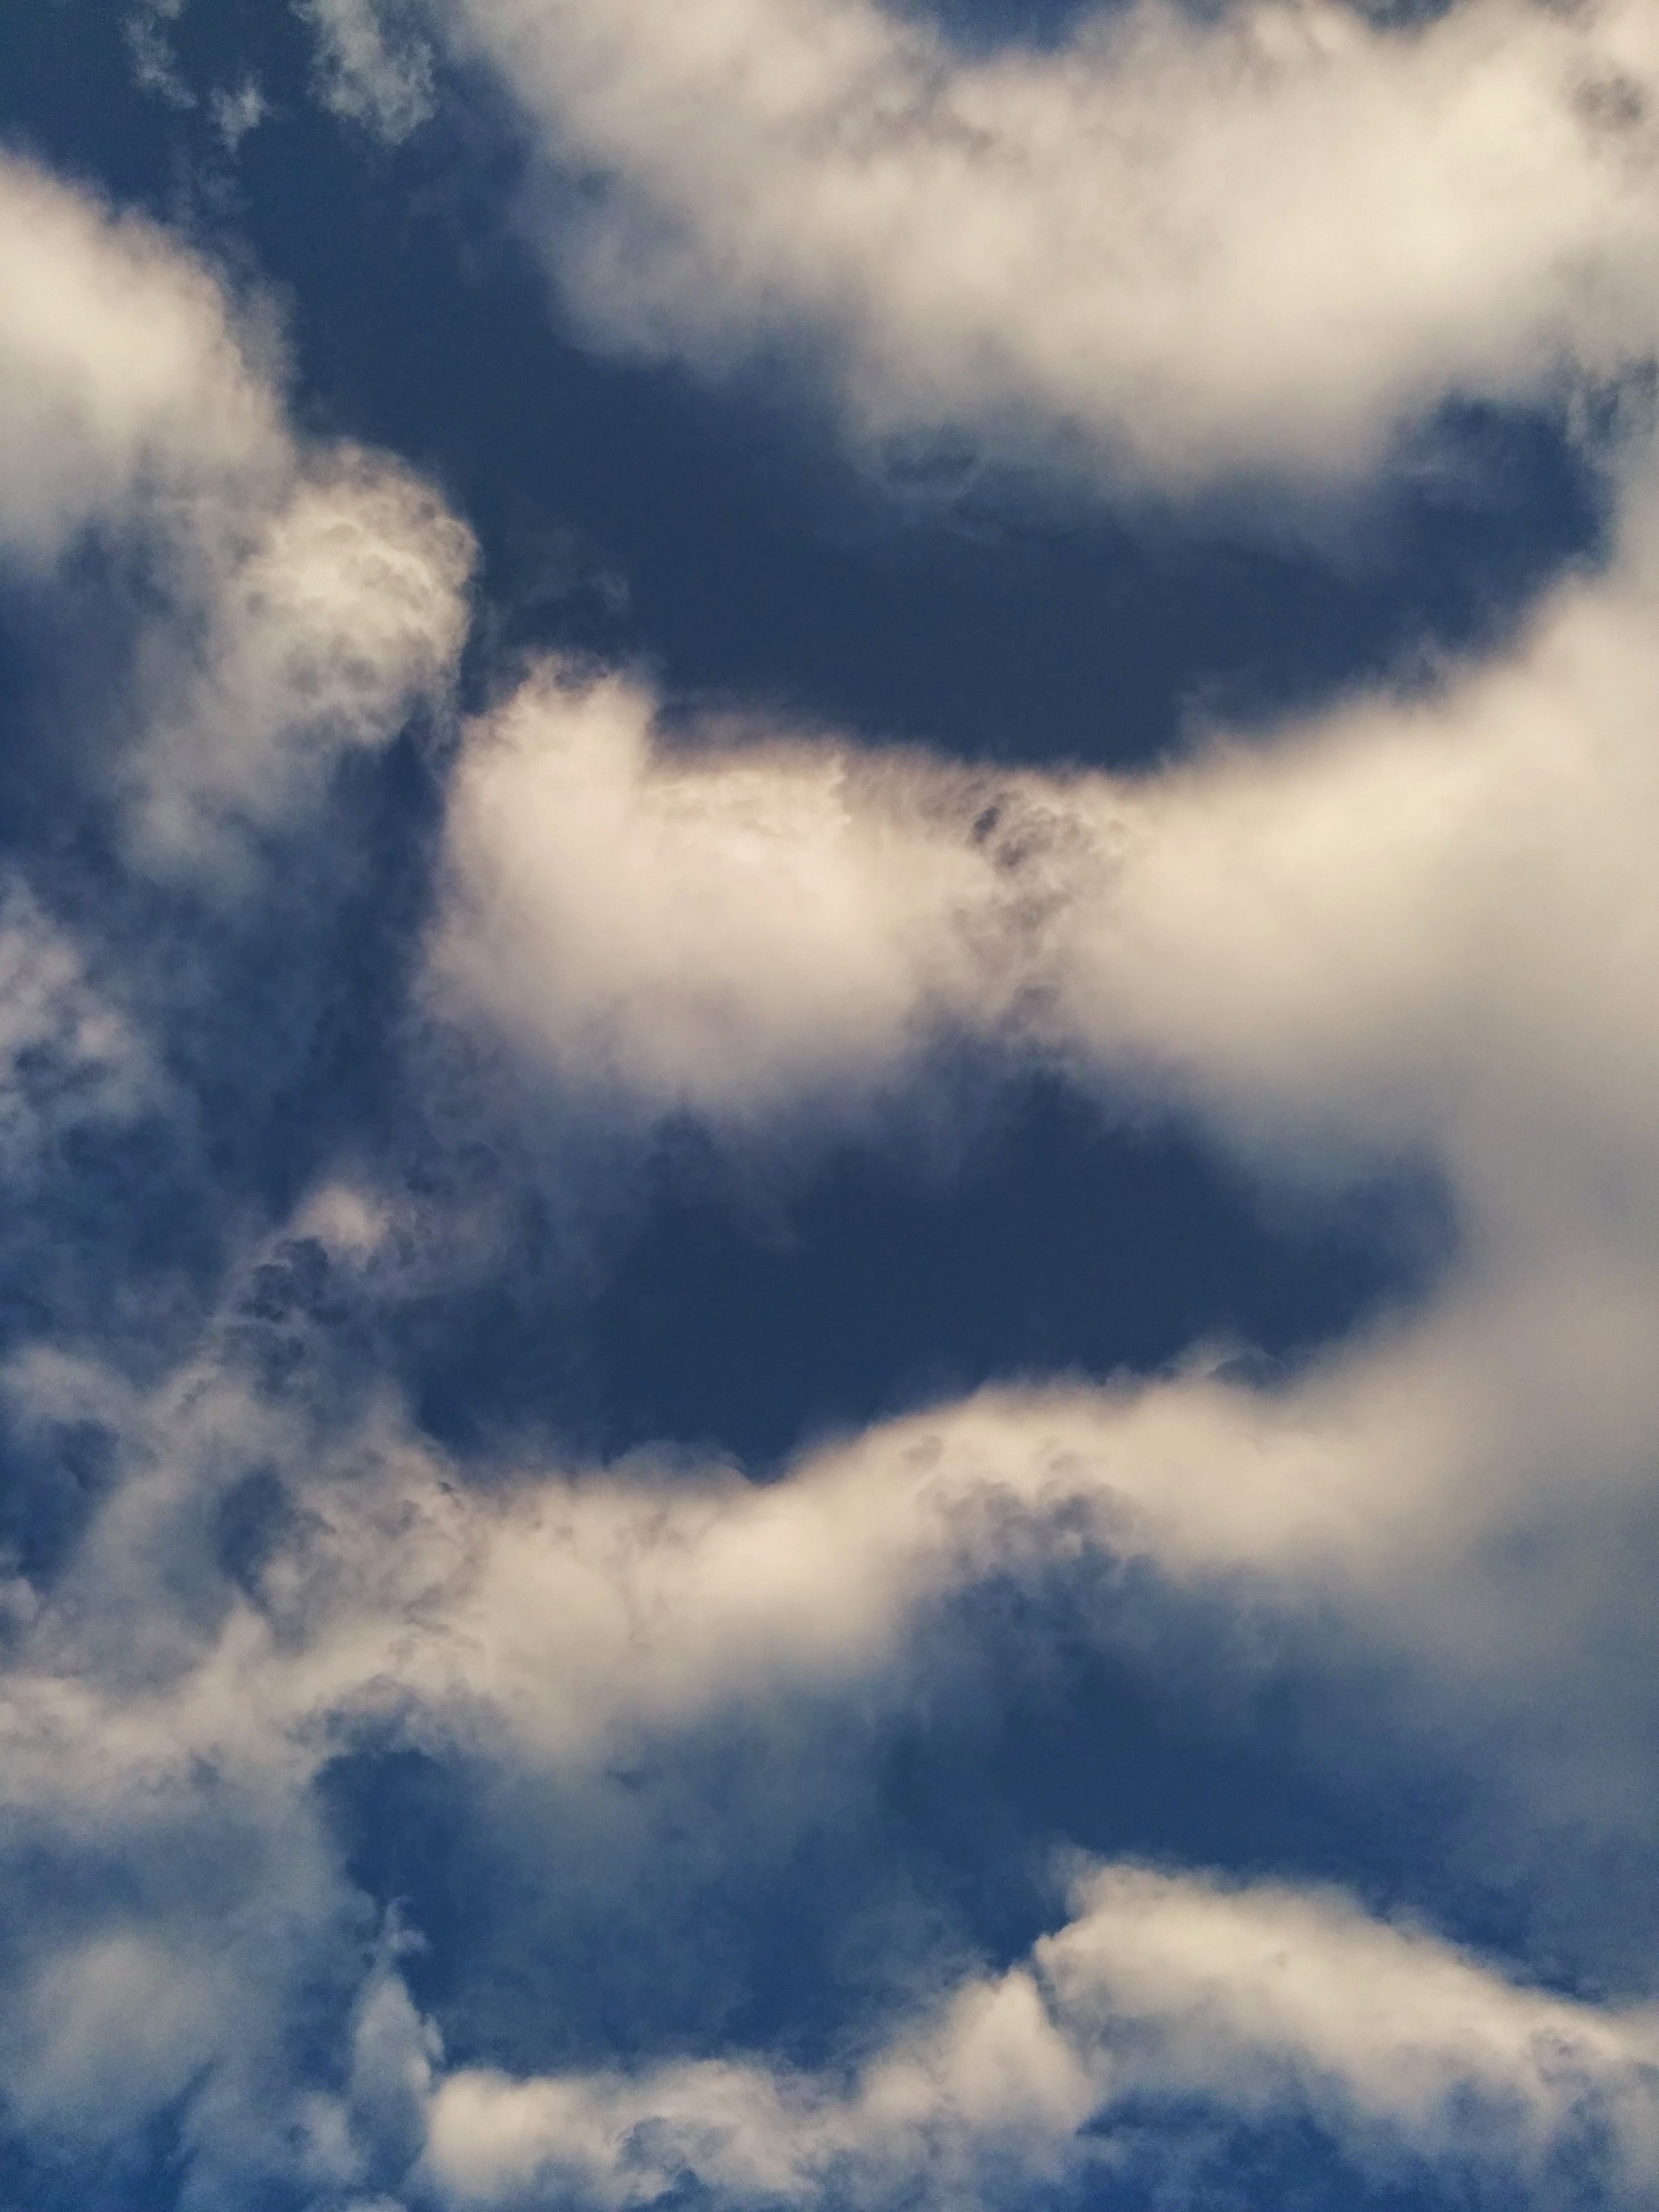
nature, open, cloud, sky, white, sunlight, cloudy, air, atmosphere, daytime, fluffy, scenic, space, weather, cumulus, blue, freedom, cloudscape, outdoors, clouds, day, meteorological phenomenon, atmosphere of earth